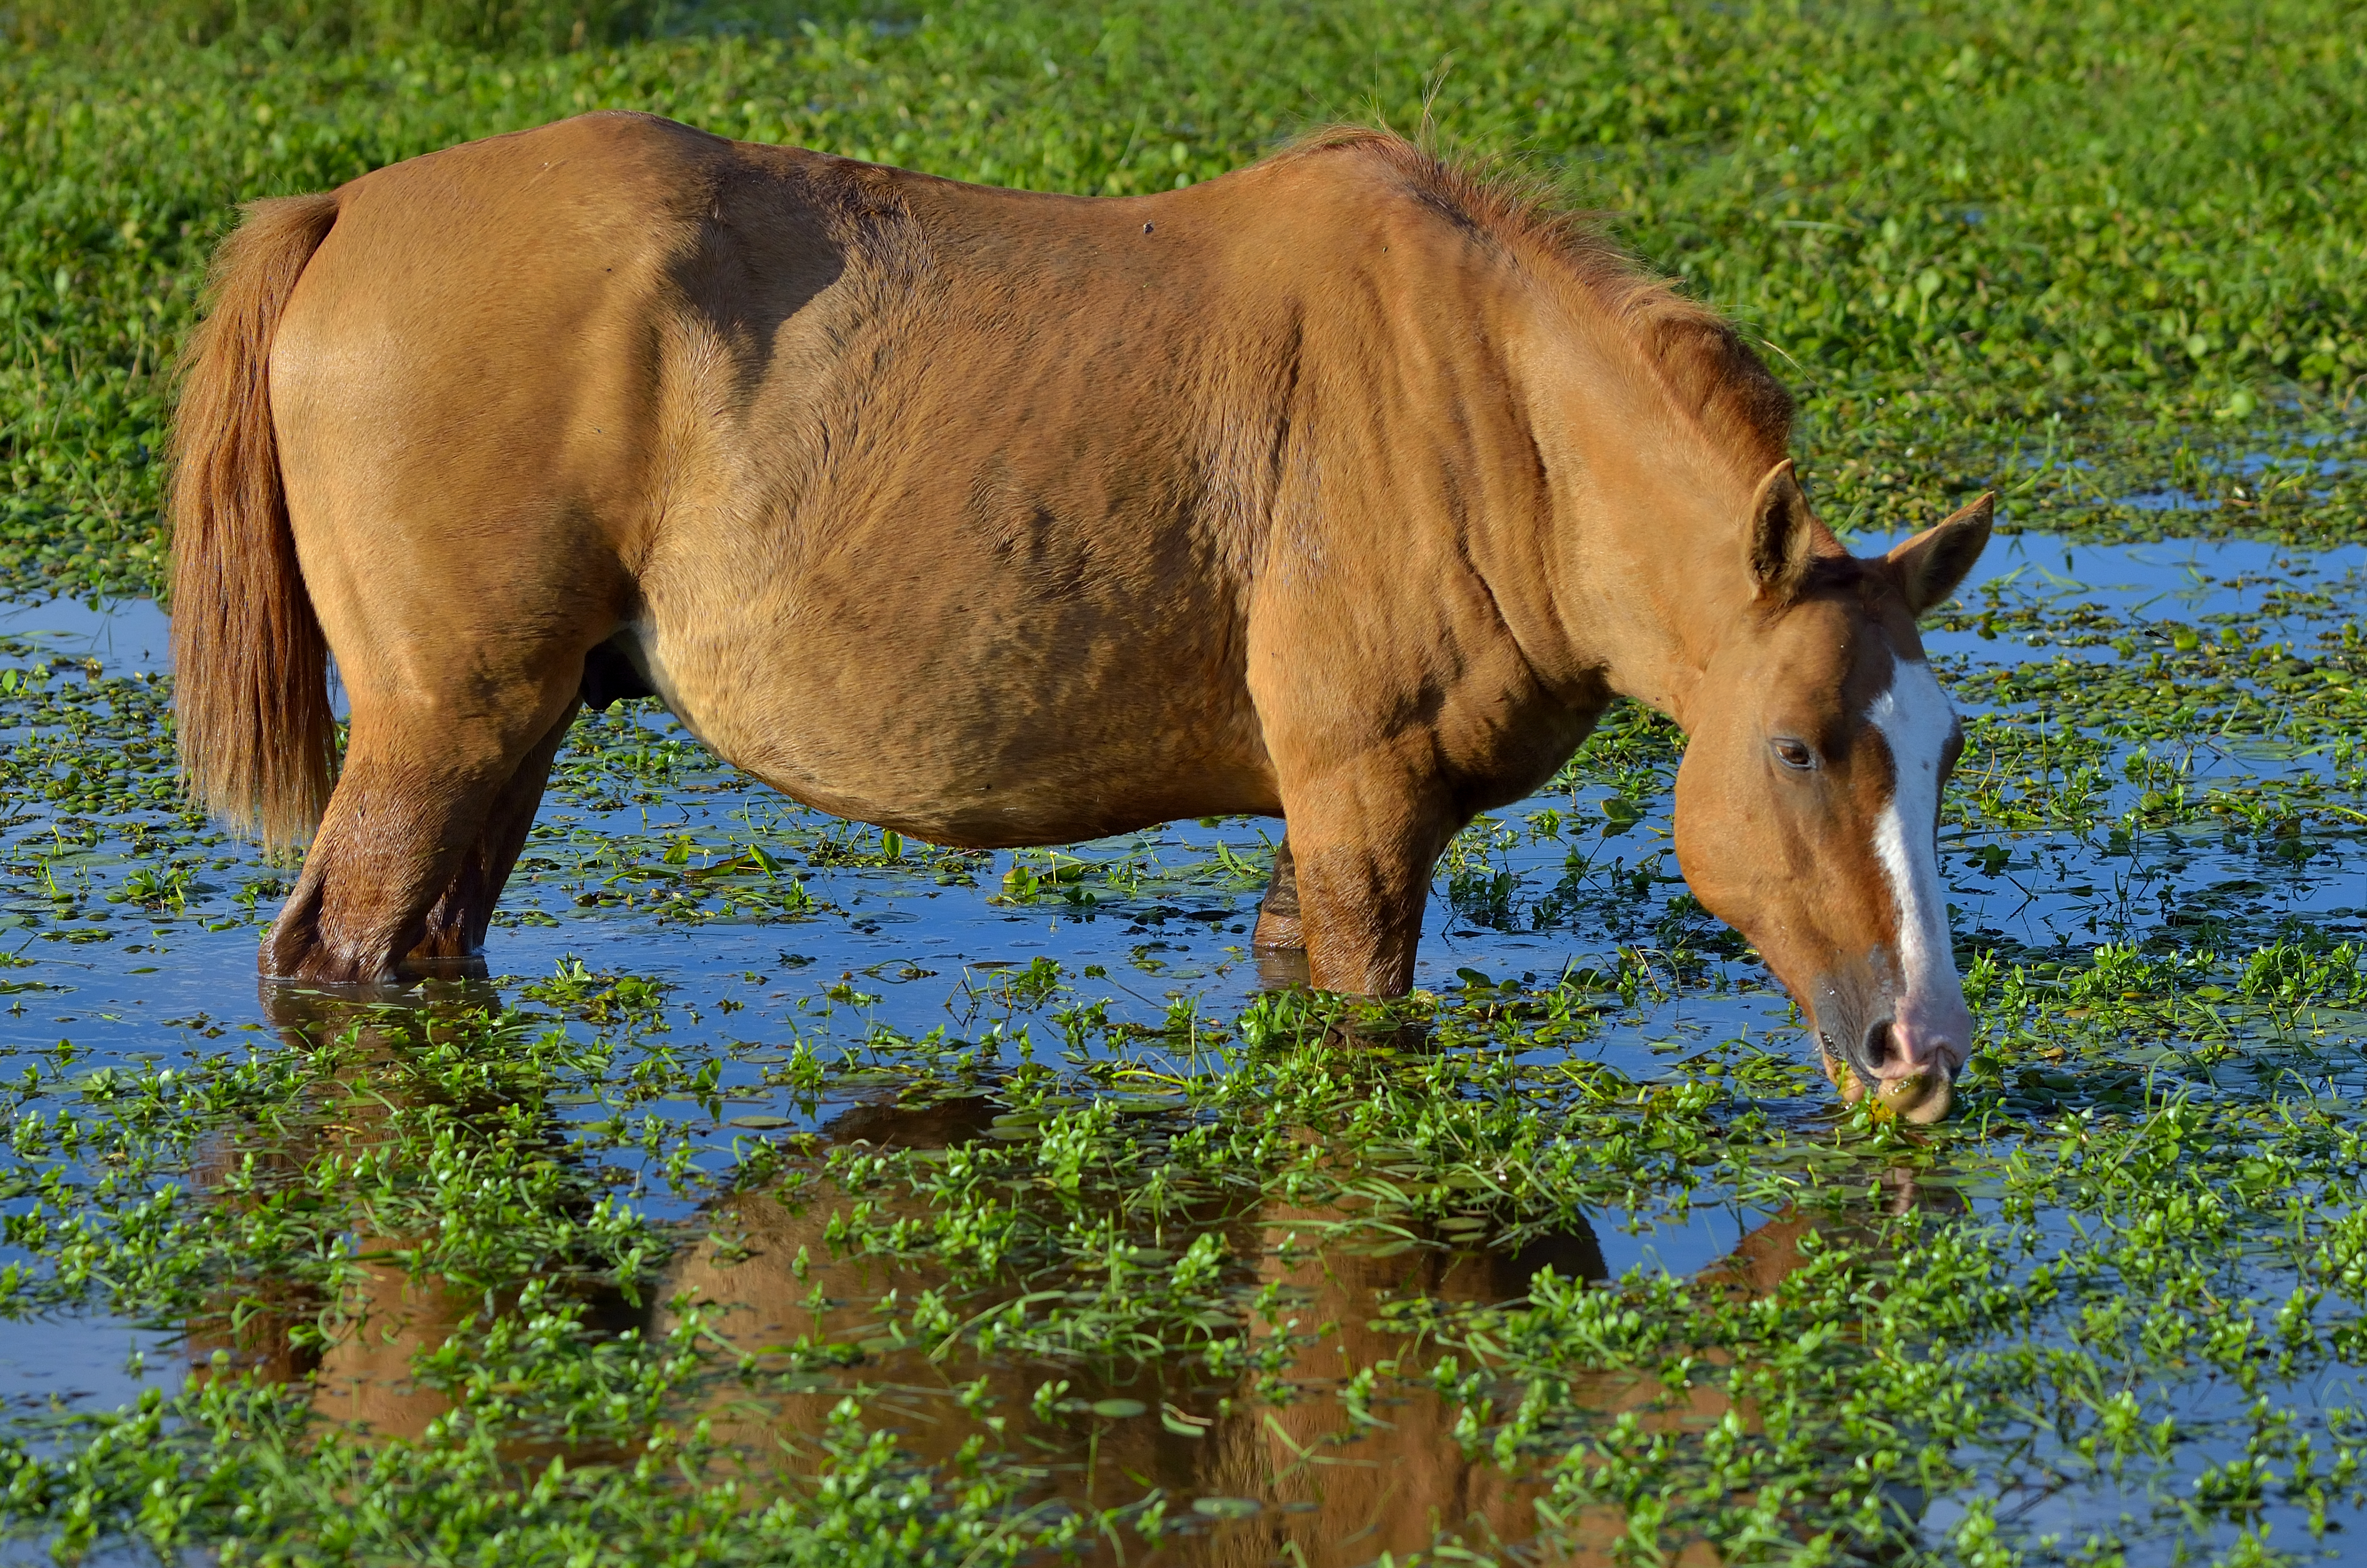
nature, grass, meadow, flower, wildlife, wild, pasture, grazing, horse, mammal, stallion, mane, fauna, vertebrate, mare, naturaleza, corrientes, silvestre, esteros, fna, ibera, horse like mammal, mustang horse